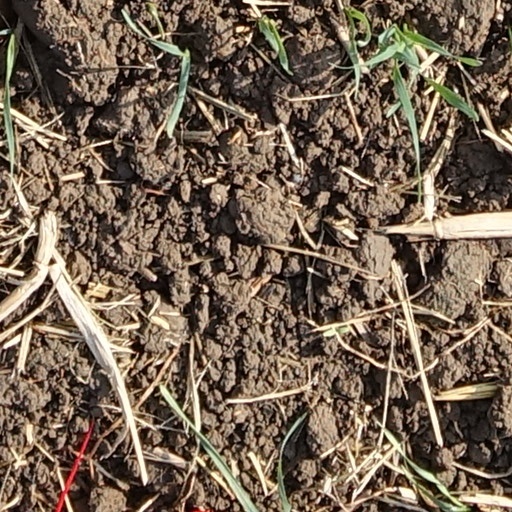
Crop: wheat